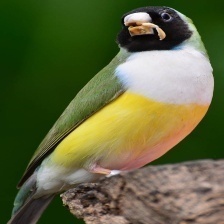
Species: GOULDIAN FINCH
Scientific name: ERYTHRURA GOULDIAE
ImageNet parent category: house_finch